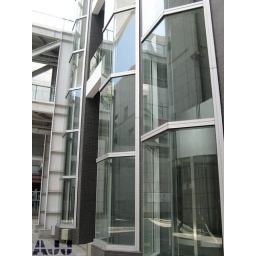
AJJ tempered glass door for glass elevator in Xiamen city, China